Chhatarpur Temple

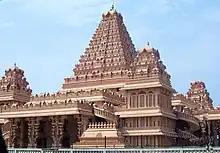
A South Indian-style temple added in the complex

Chhatarpur Temple (Officially: Shri Aadya Katyayani Shakti Peetham) is a Hindu temple dedicated to the goddess Katyayani. The entire complex of the temple is spread over a wide area of . It is located in Chhatarpur, on the southwestern outskirts of the New Delhi. It is the 2nd largest temple in Delhi, after the Akshardham Temple. This temple is constructed from marble and on all of the facets there is "jaali" (perforated stone or latticed screen) work. It can be classified a vesara style of architecture.